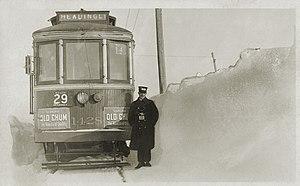
Un train interurbain dans la région de Headingley, au Manitoba, au début du 20e siècle. Notez la faute d'orthographe du nom de la ville. Aujourd'hui encore, certaines personnes utilisent cette orthographe incorrecte. Svenska: Ett interurban tåg i Headingley, Manitoba-området, tidigt 1900-tal. Notera stavningen i stadens namn. Även i dag använder vissa människor denna felaktiga stavning. Українська: Міжміський поїзд в районі Хедінглі, район Манітоба, на початку 20 століття. Зверніть увагу на неправильне написання назви міста. Навіть сьогодні деякі користуються цим неправильним написанням.